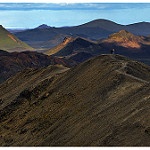
Label: mountain